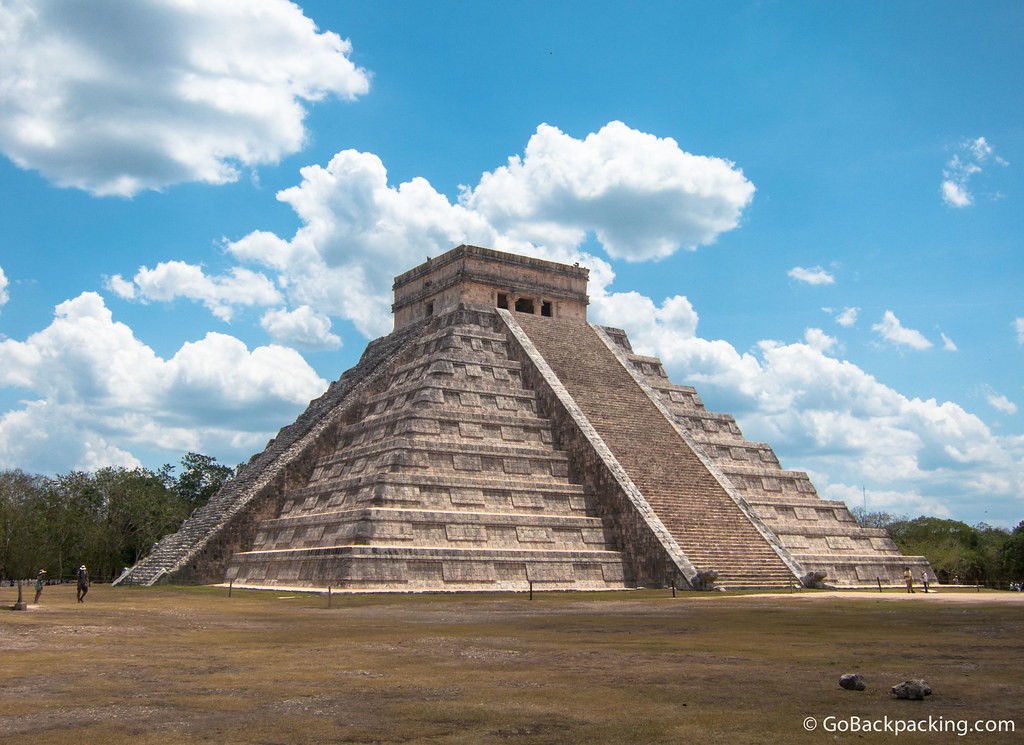
Landmark: Chichen Itza